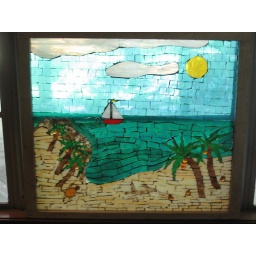
Cut glass , pebbles, sky backed with iridescent plastic, done in one evening in sisterly collaberation.